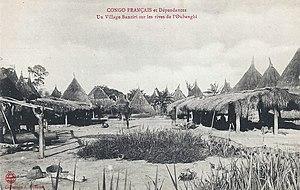
Un village Banziri sur les bords de l'Oubanghi. Collection J. Audema. Phot. A.B. &amp
Les Banziri sont une population vivant en République centrafricaine et en République démocratique du Congo, au confluent du Kouango et de l'Oubangui. Ils parlent le gbanziri, une langue oubanguienne.
Edmond Dominique Hubert Ponel est un explorateur français.